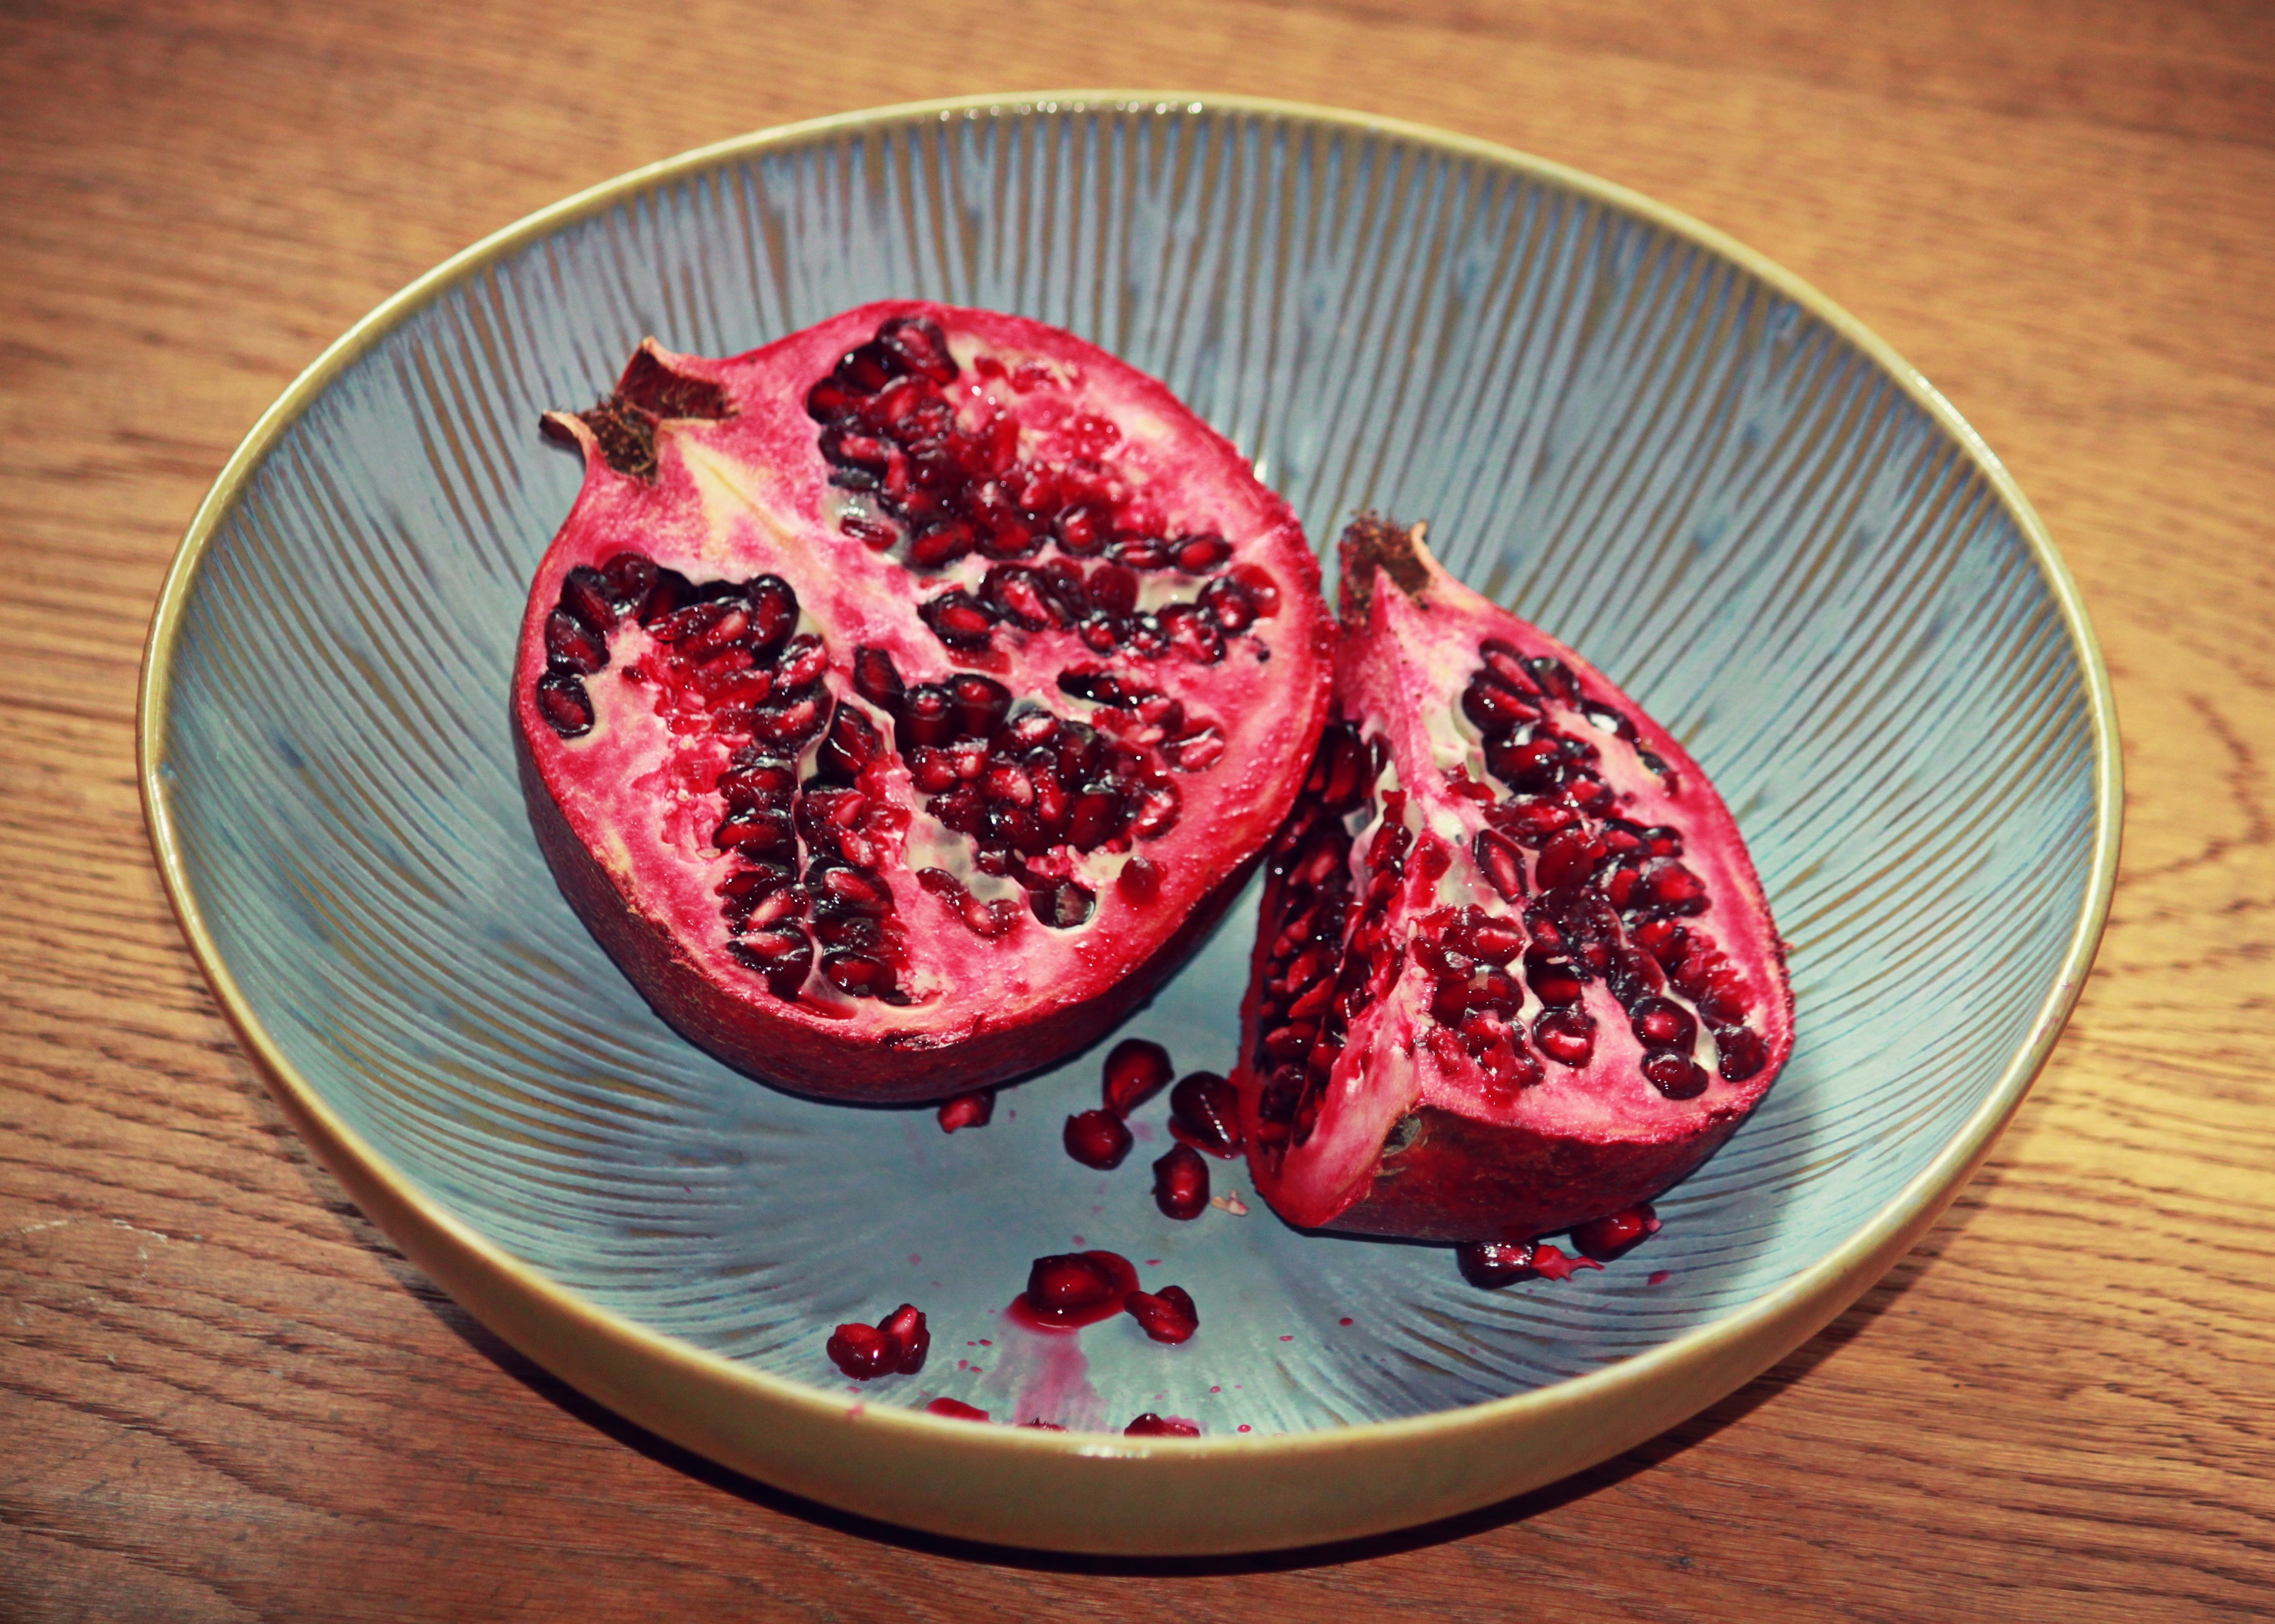
plant, fruit, berry, sweet, food, produce, healthy, dessert, eat, still life, shell, strawberry, pomegranate, nutrition, strawberries, vitamins, sliced, flowering plant, gods fruit, land plant, fruit kernels, china vascular